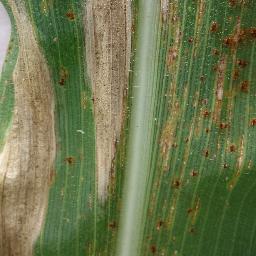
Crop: corn
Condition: (maize)_northern_blight